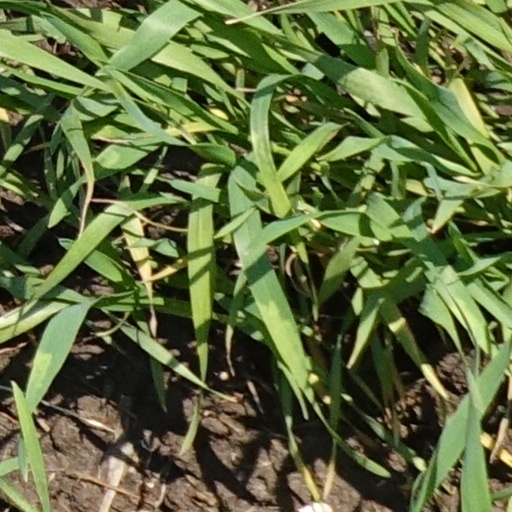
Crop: wheat